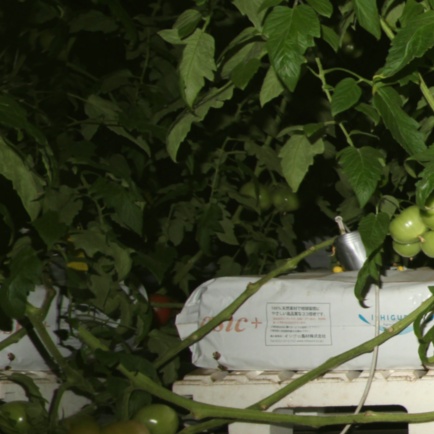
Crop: tomato